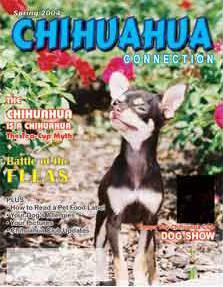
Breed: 420-n000124-Chihuahua